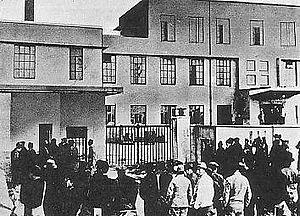
La prison de Sugamo est un ancien établissement pénitentiaire japonais autrefois situé dans le quartier d'Ikebukuro, aujourd'hui dans l'arrondissement de Toshima à Tokyo.